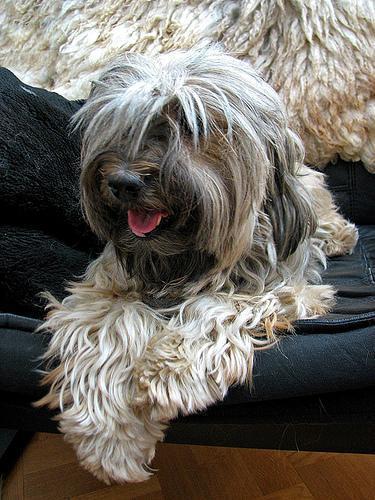
Tibetan_terrier